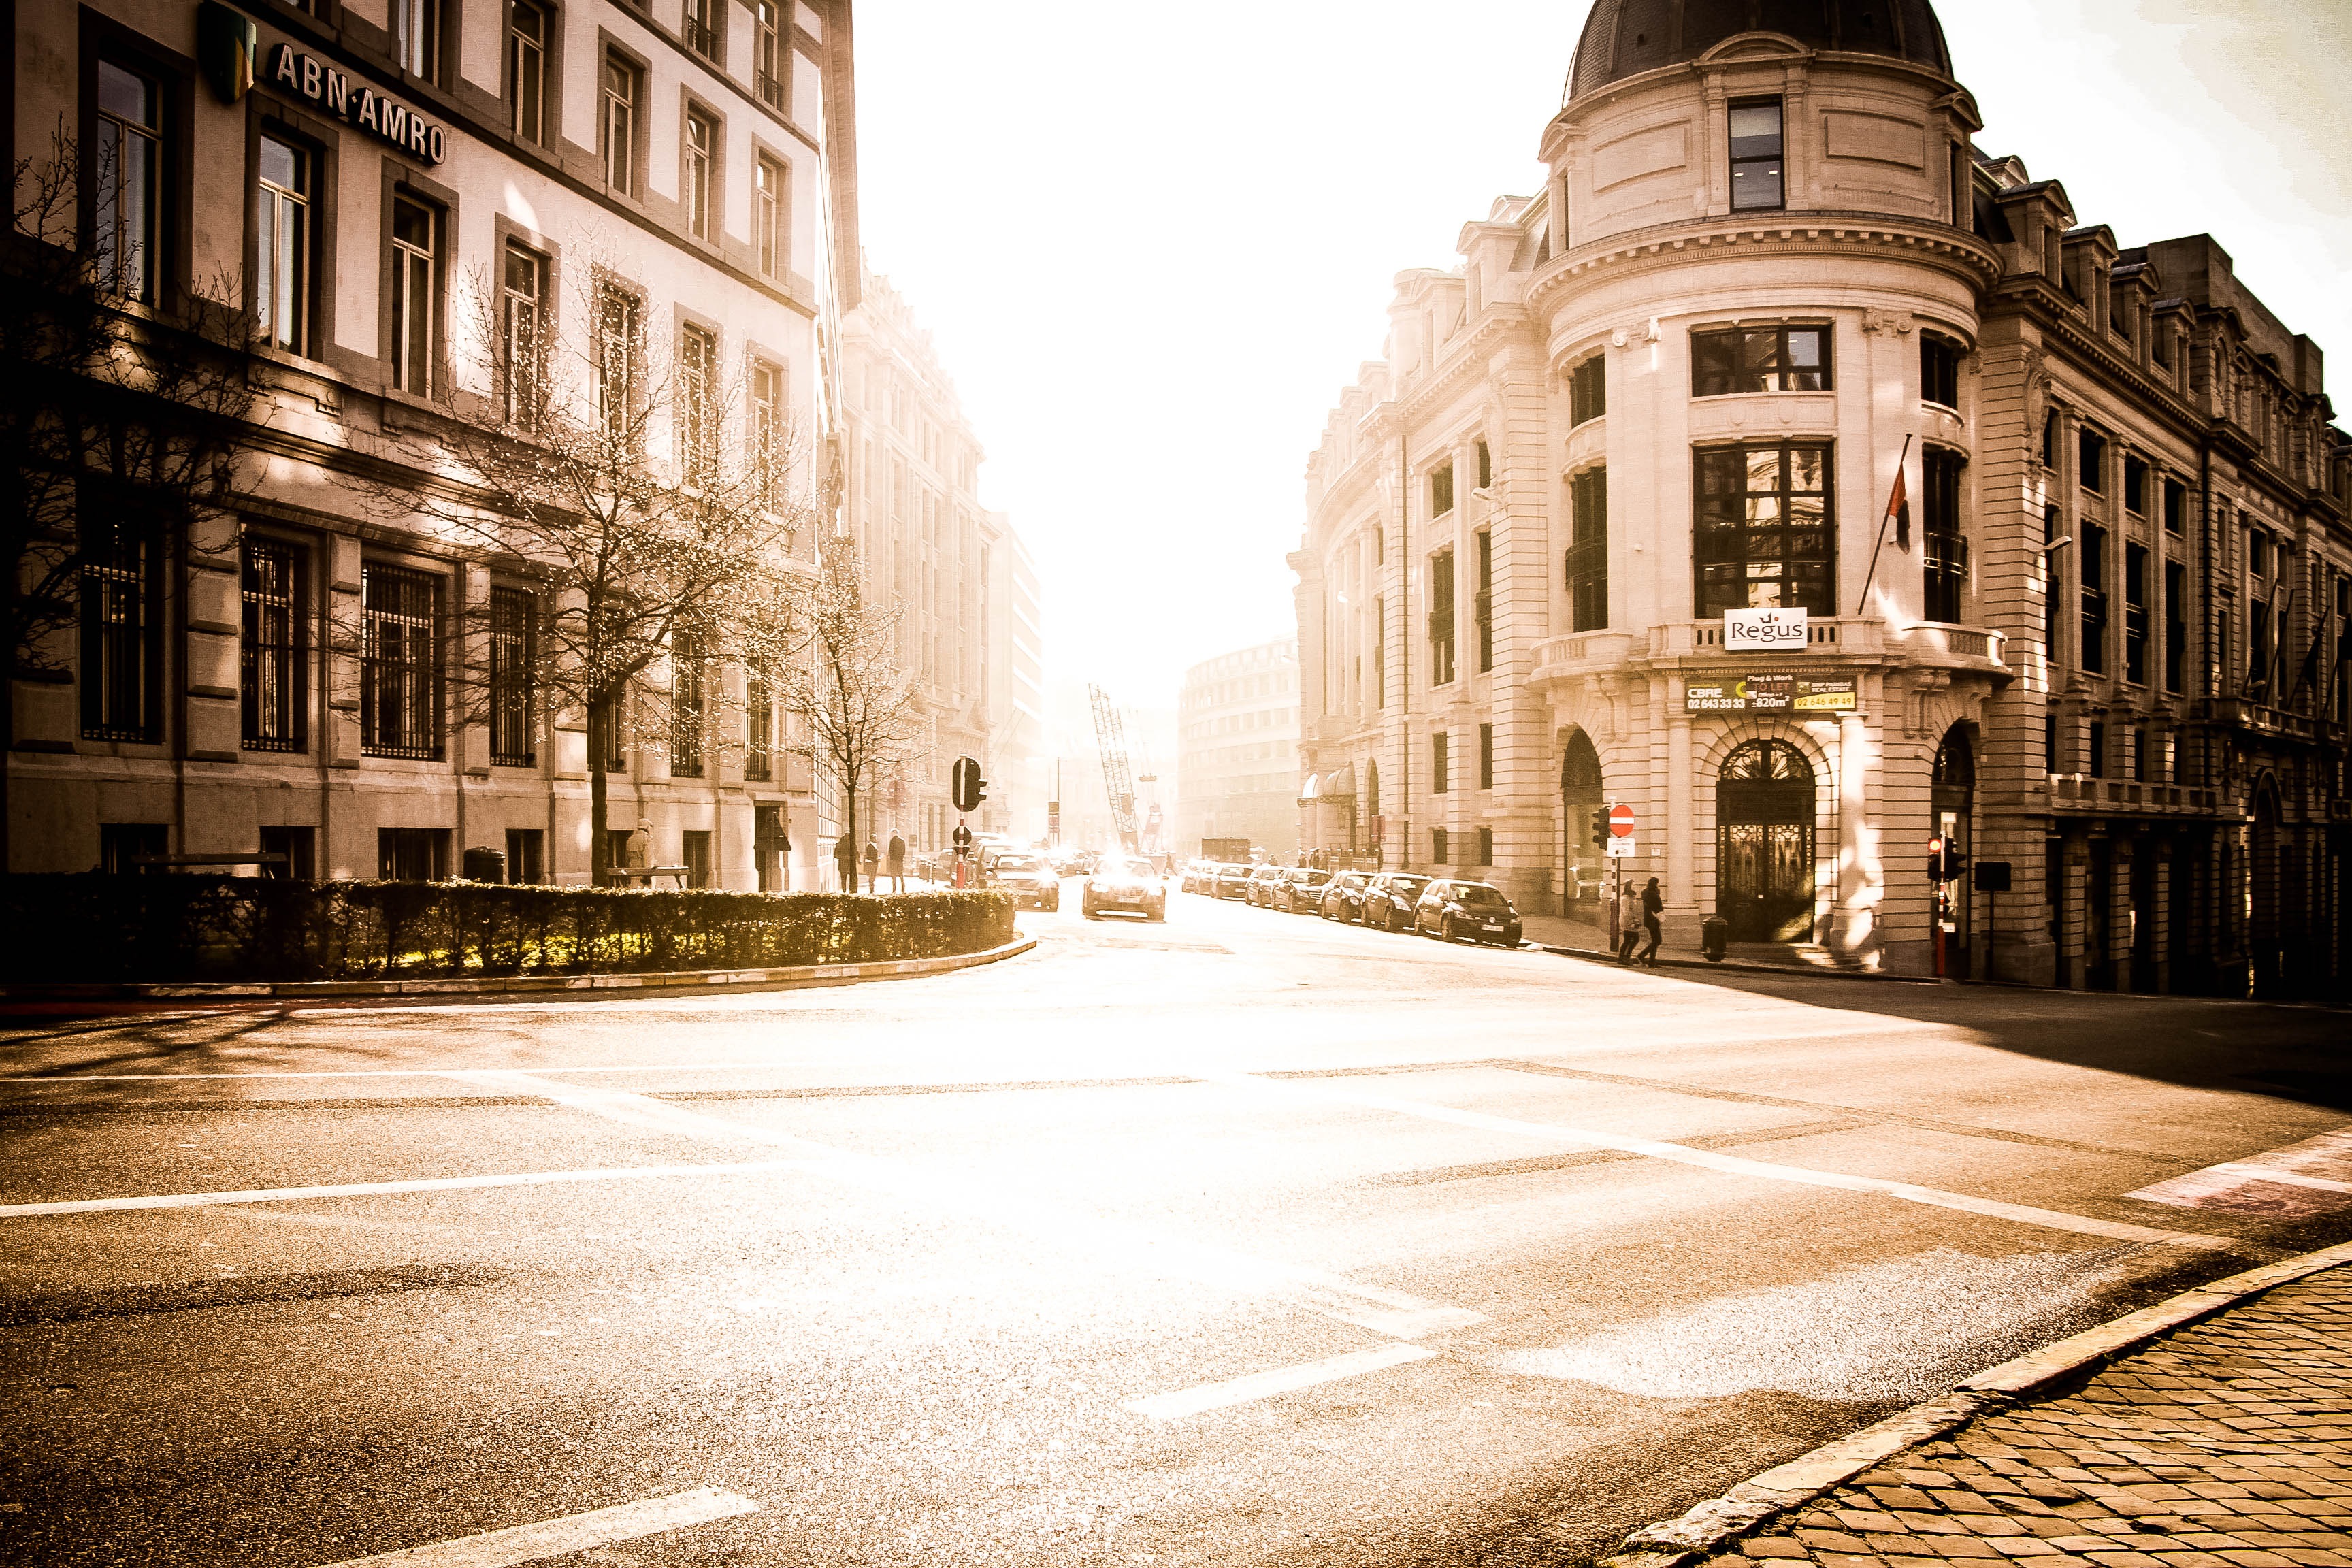
light, architecture, road, street, night, town, alley, city, cityscape, downtown, travel, evening, belgium, brussels, infrastructure, neighbourhood, aesthetics, city center, urban area, human settlement